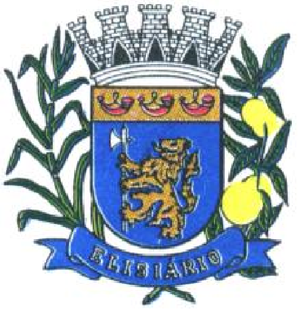
Elisiário est une municipalité brésilienne de l'État de São Paulo et la Microrégion de Catanduva.